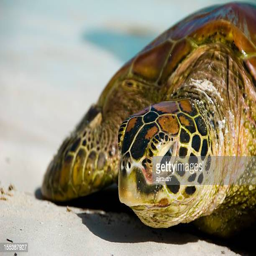
a sea turtle relaxing in the white sands